Inventory (museums)

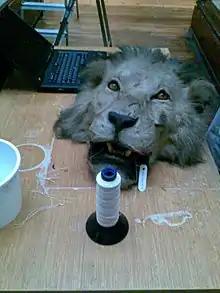
A taxidermied lion's head displayed in the National Museum of Ireland – Natural History, being labelled as part of a museum inventory

Now that inventory policy and procedure have been established, it is time to carry out the inventory. Conducting an inventory is the final step to the inventory process; it is relatively simple in that the actions are repetitive, but it can be one of the most time-consuming parts of the inventory process, depending upon the size of the collection and the intended scope of the inventory.